Etiella zinckenella

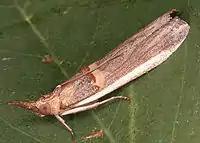

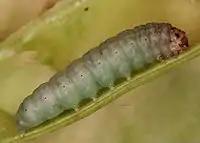
Caterpillar

The wingspan is 22–26 mm.19-27 mm The forewings are yellow brown to brownish grey with a lighter costal stripe and a yellowish and chestnut fascia at one third. Hindwings are pale grey with black venation and a dark double line before the fringe.